Gianluca Zambrotta

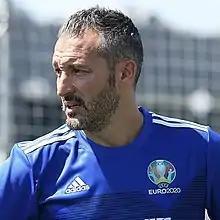
Zambrotta in 2019

Gianluca Zambrotta (born 19 February 1977) is an Italian former professional footballer who played as a full-back or as a wide midfielder, on both the left and right wings.